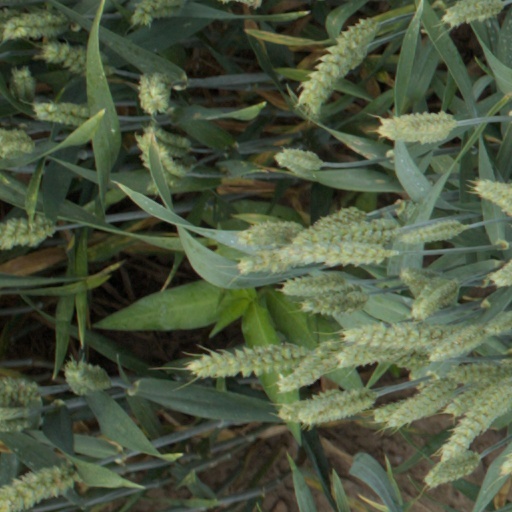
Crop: wheat